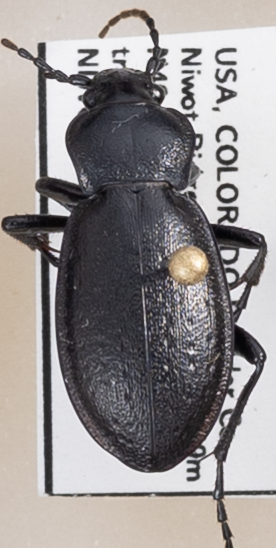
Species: Carabus taedatus
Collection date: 2022-07-12
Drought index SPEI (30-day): -0.3
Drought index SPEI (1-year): -1.172
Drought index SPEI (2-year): -1.13